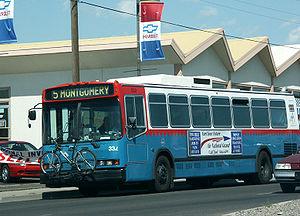
Le gaz naturel pour véhicules est du gaz naturel utilisé comme carburant pour les véhicules à moteur comme les automobiles, les autobus ou les camions. Le gaz naturel est constitué d'environ 97 % de méthane, il s'agit du même gaz que celui distribué en France sur le réseau de GRDF et qui est utilisé par les particuliers pour la cuisine ou le chauffage.